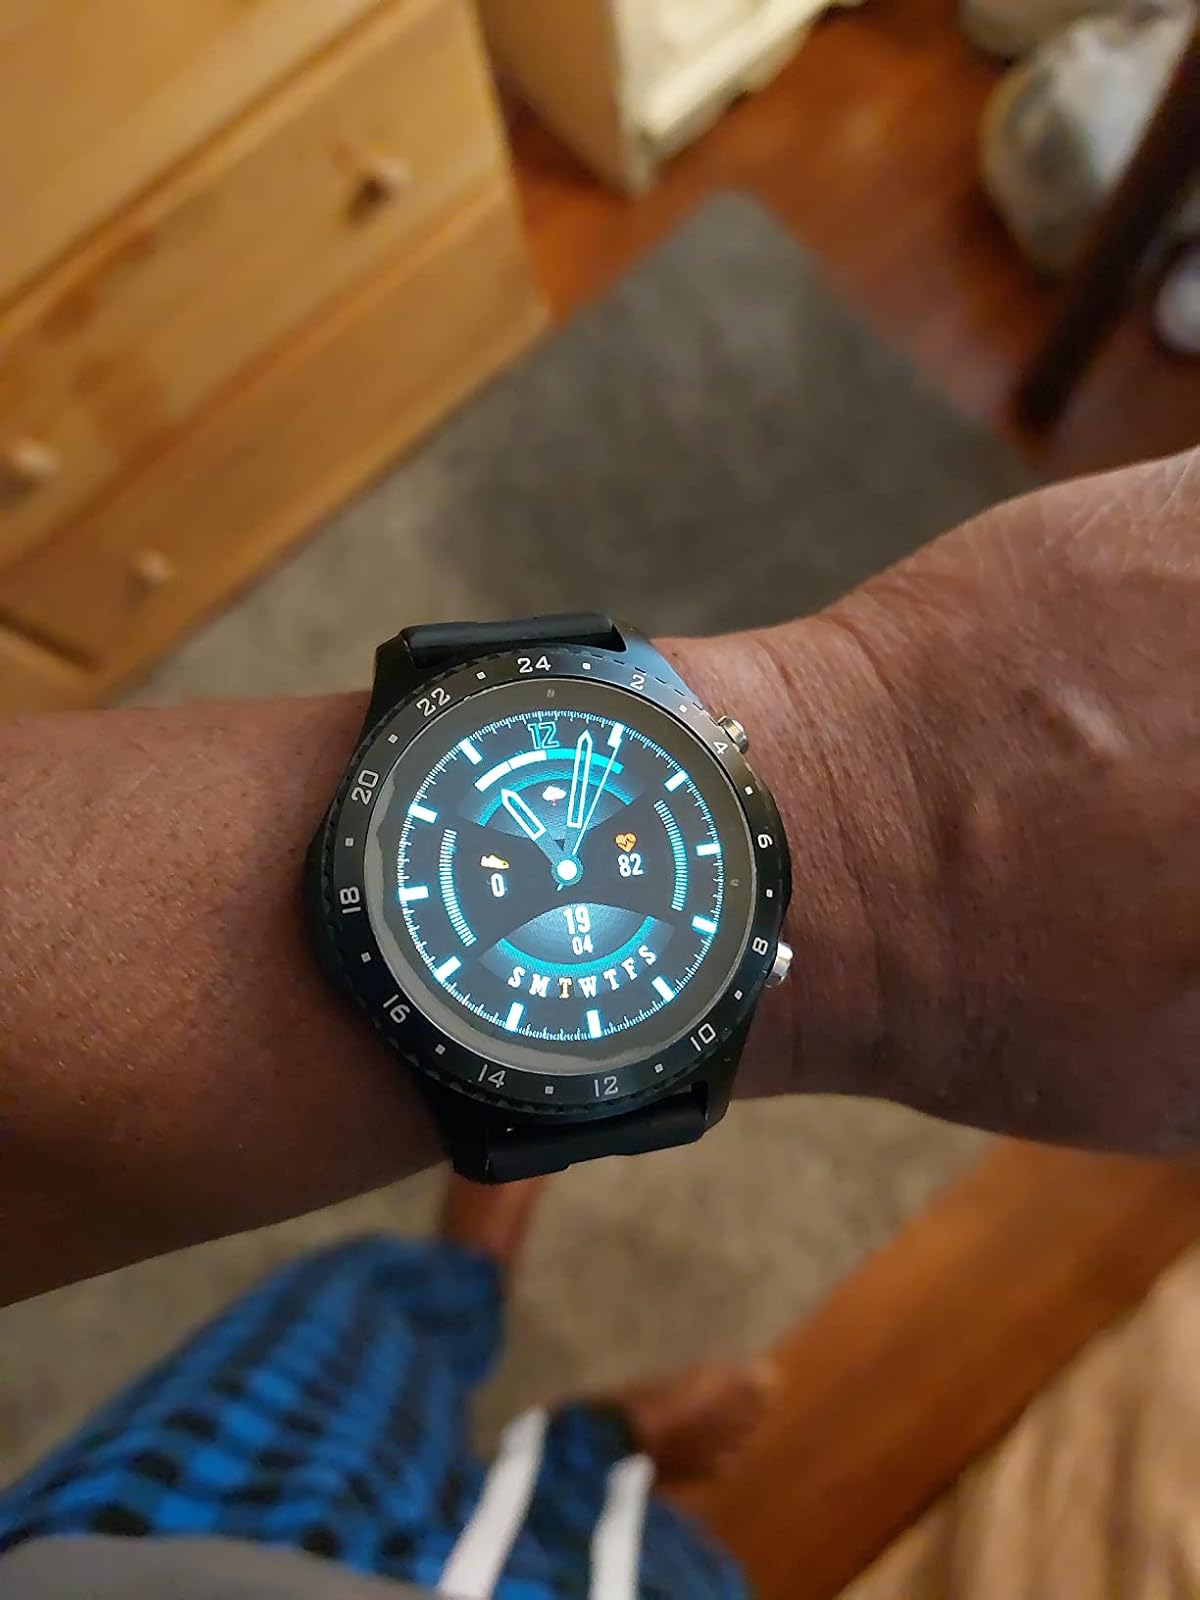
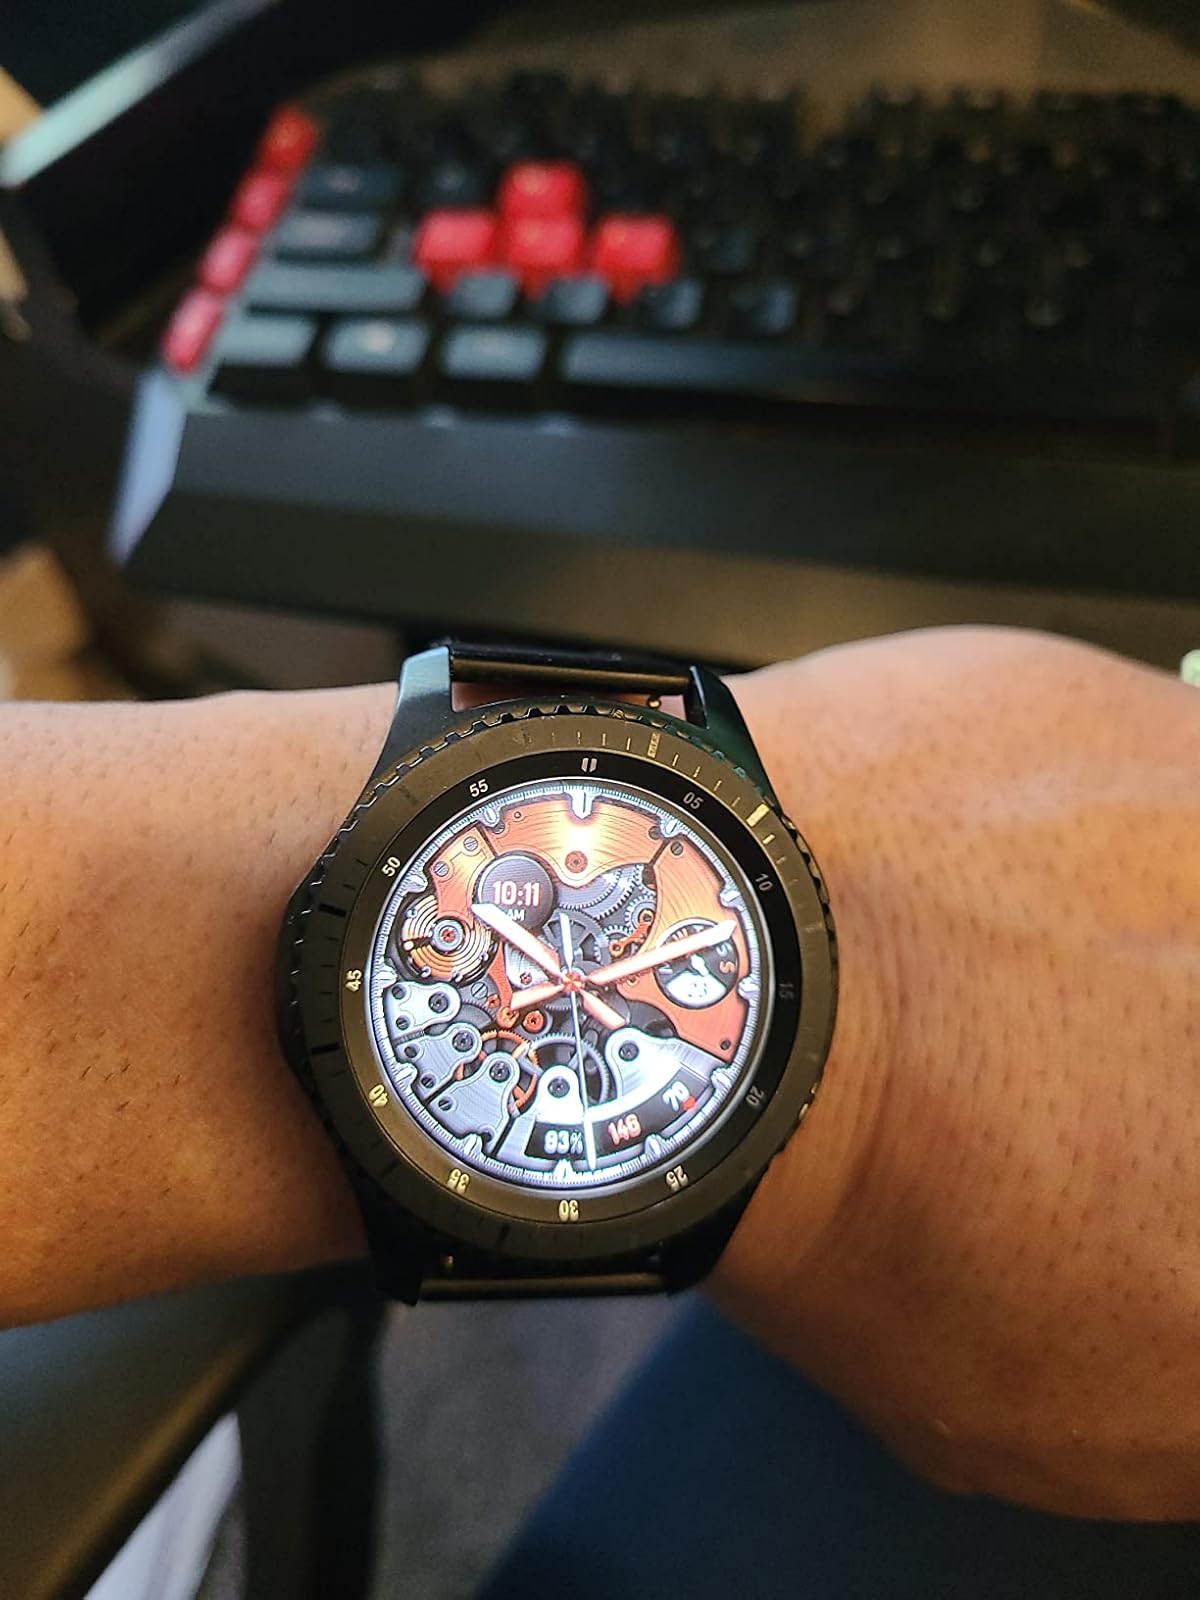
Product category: smartwatch
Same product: no